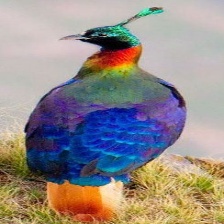
Species: HIMALAYAN MONAL
Scientific name: LOPHOPHORUS IMPEJANUS